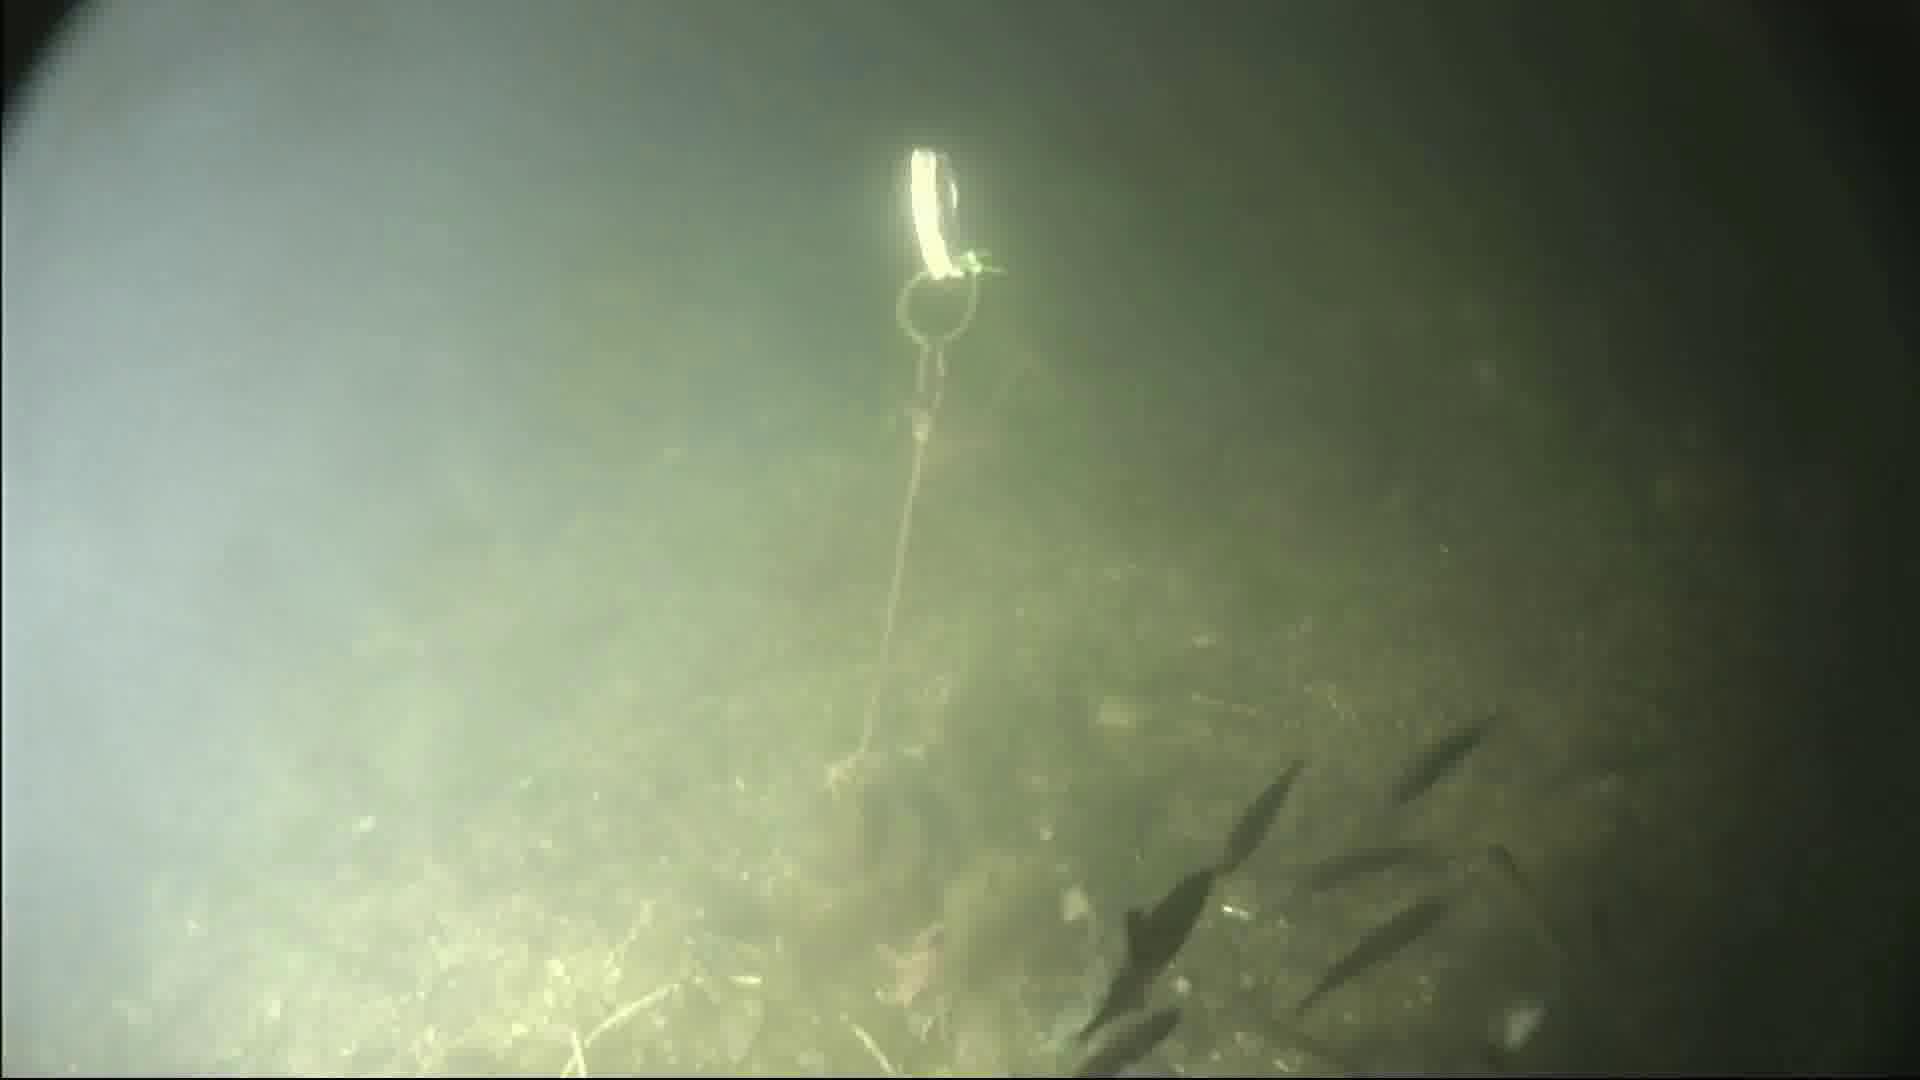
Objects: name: starfish
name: small_fish
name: crab